1907 Jarrow by-election

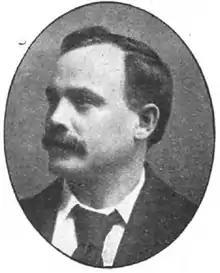
Curran

For Curran, it was a short-lived triumph as he was unseated by another Liberal at the following General Election in January 1910. Rose-Innes did not stand for Parliament again. In 1909 Hughes was the unsuccessful Liberal candidate at the 1909 Bermondsey by-election. The Irish Nationalists never again ran a candidate in Jarrow.